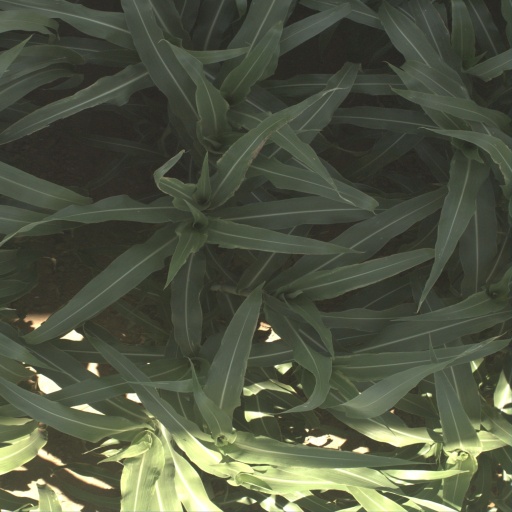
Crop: sorghum